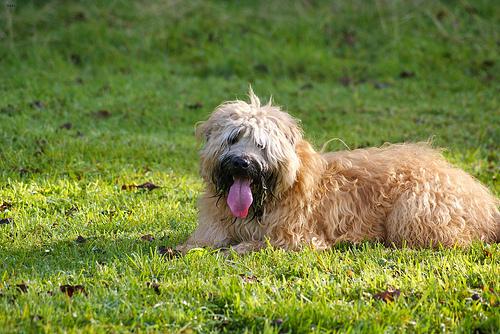
Breed: wheaten terrier